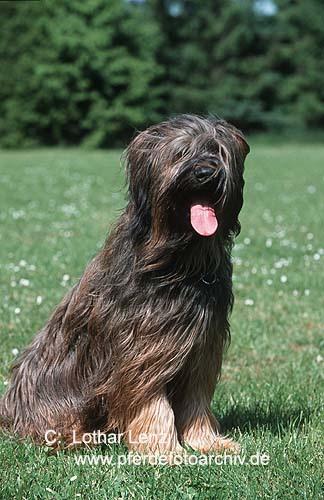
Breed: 230-n000041-briard